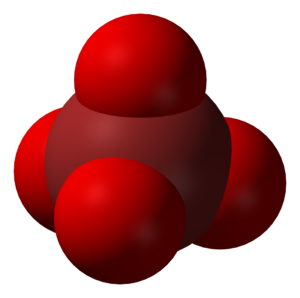
L'ion perbromate est l'espèce chimique de formule BrO₄–. Cet oxyanion de brome est la base conjuguée de l'acide perbromique HBrO₄, dans lequel l'atome de brome est à l'état d'oxydation +7. Contrairement à ses analogues perchlorate ClO₄– et periodate IO₄–, il est assez difficile à produire. C'est un oxydant fort, dont le potentiel d'oxydoréduction pour le couple BrO₄–/Br– vaut +0,68 V à pH = 14, comparable à celui de l'ion sélénite SeO₃2–. Il présente une géométrie tétraédrique.